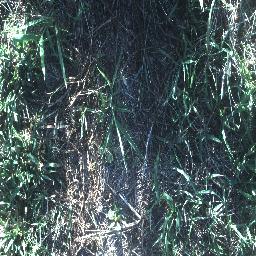
Label: negative